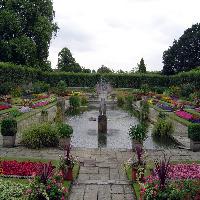
Weather: cloudy or overcast